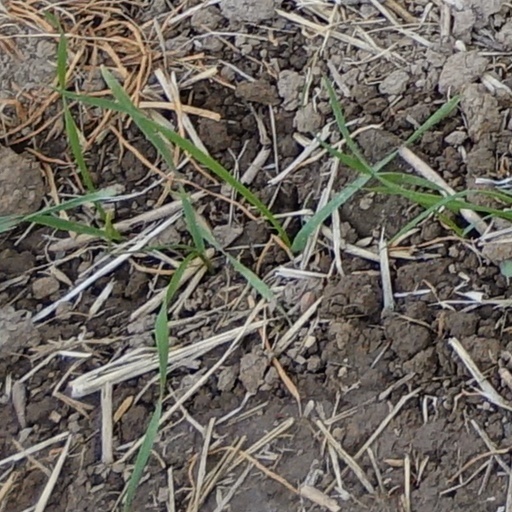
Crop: wheat